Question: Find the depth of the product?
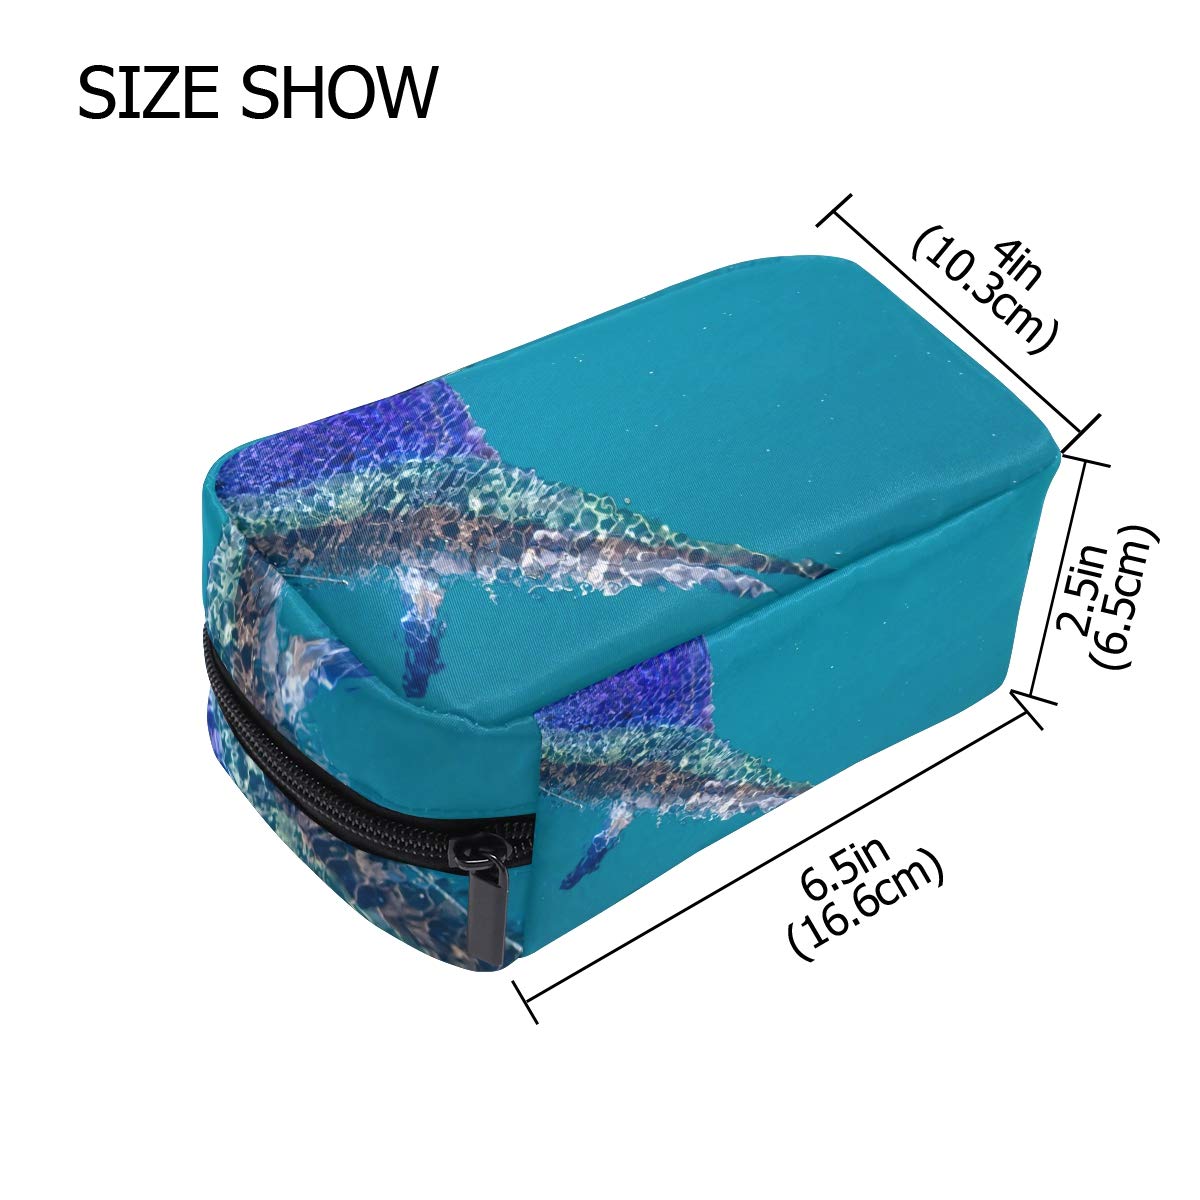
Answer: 6.5 inch